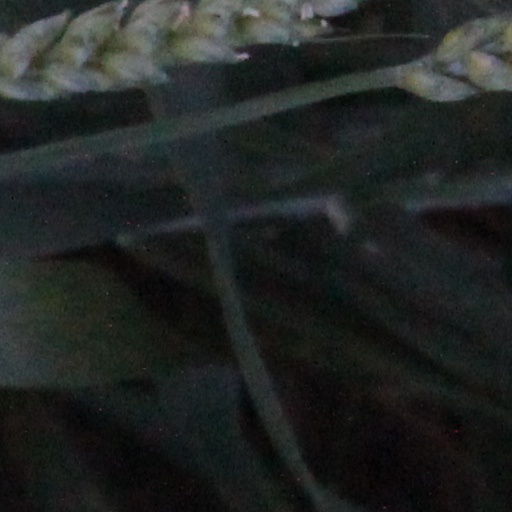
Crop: wheat